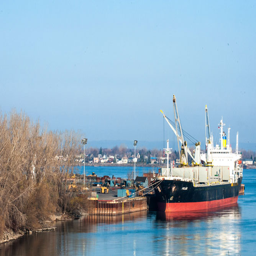
ship docked at a wharf on person